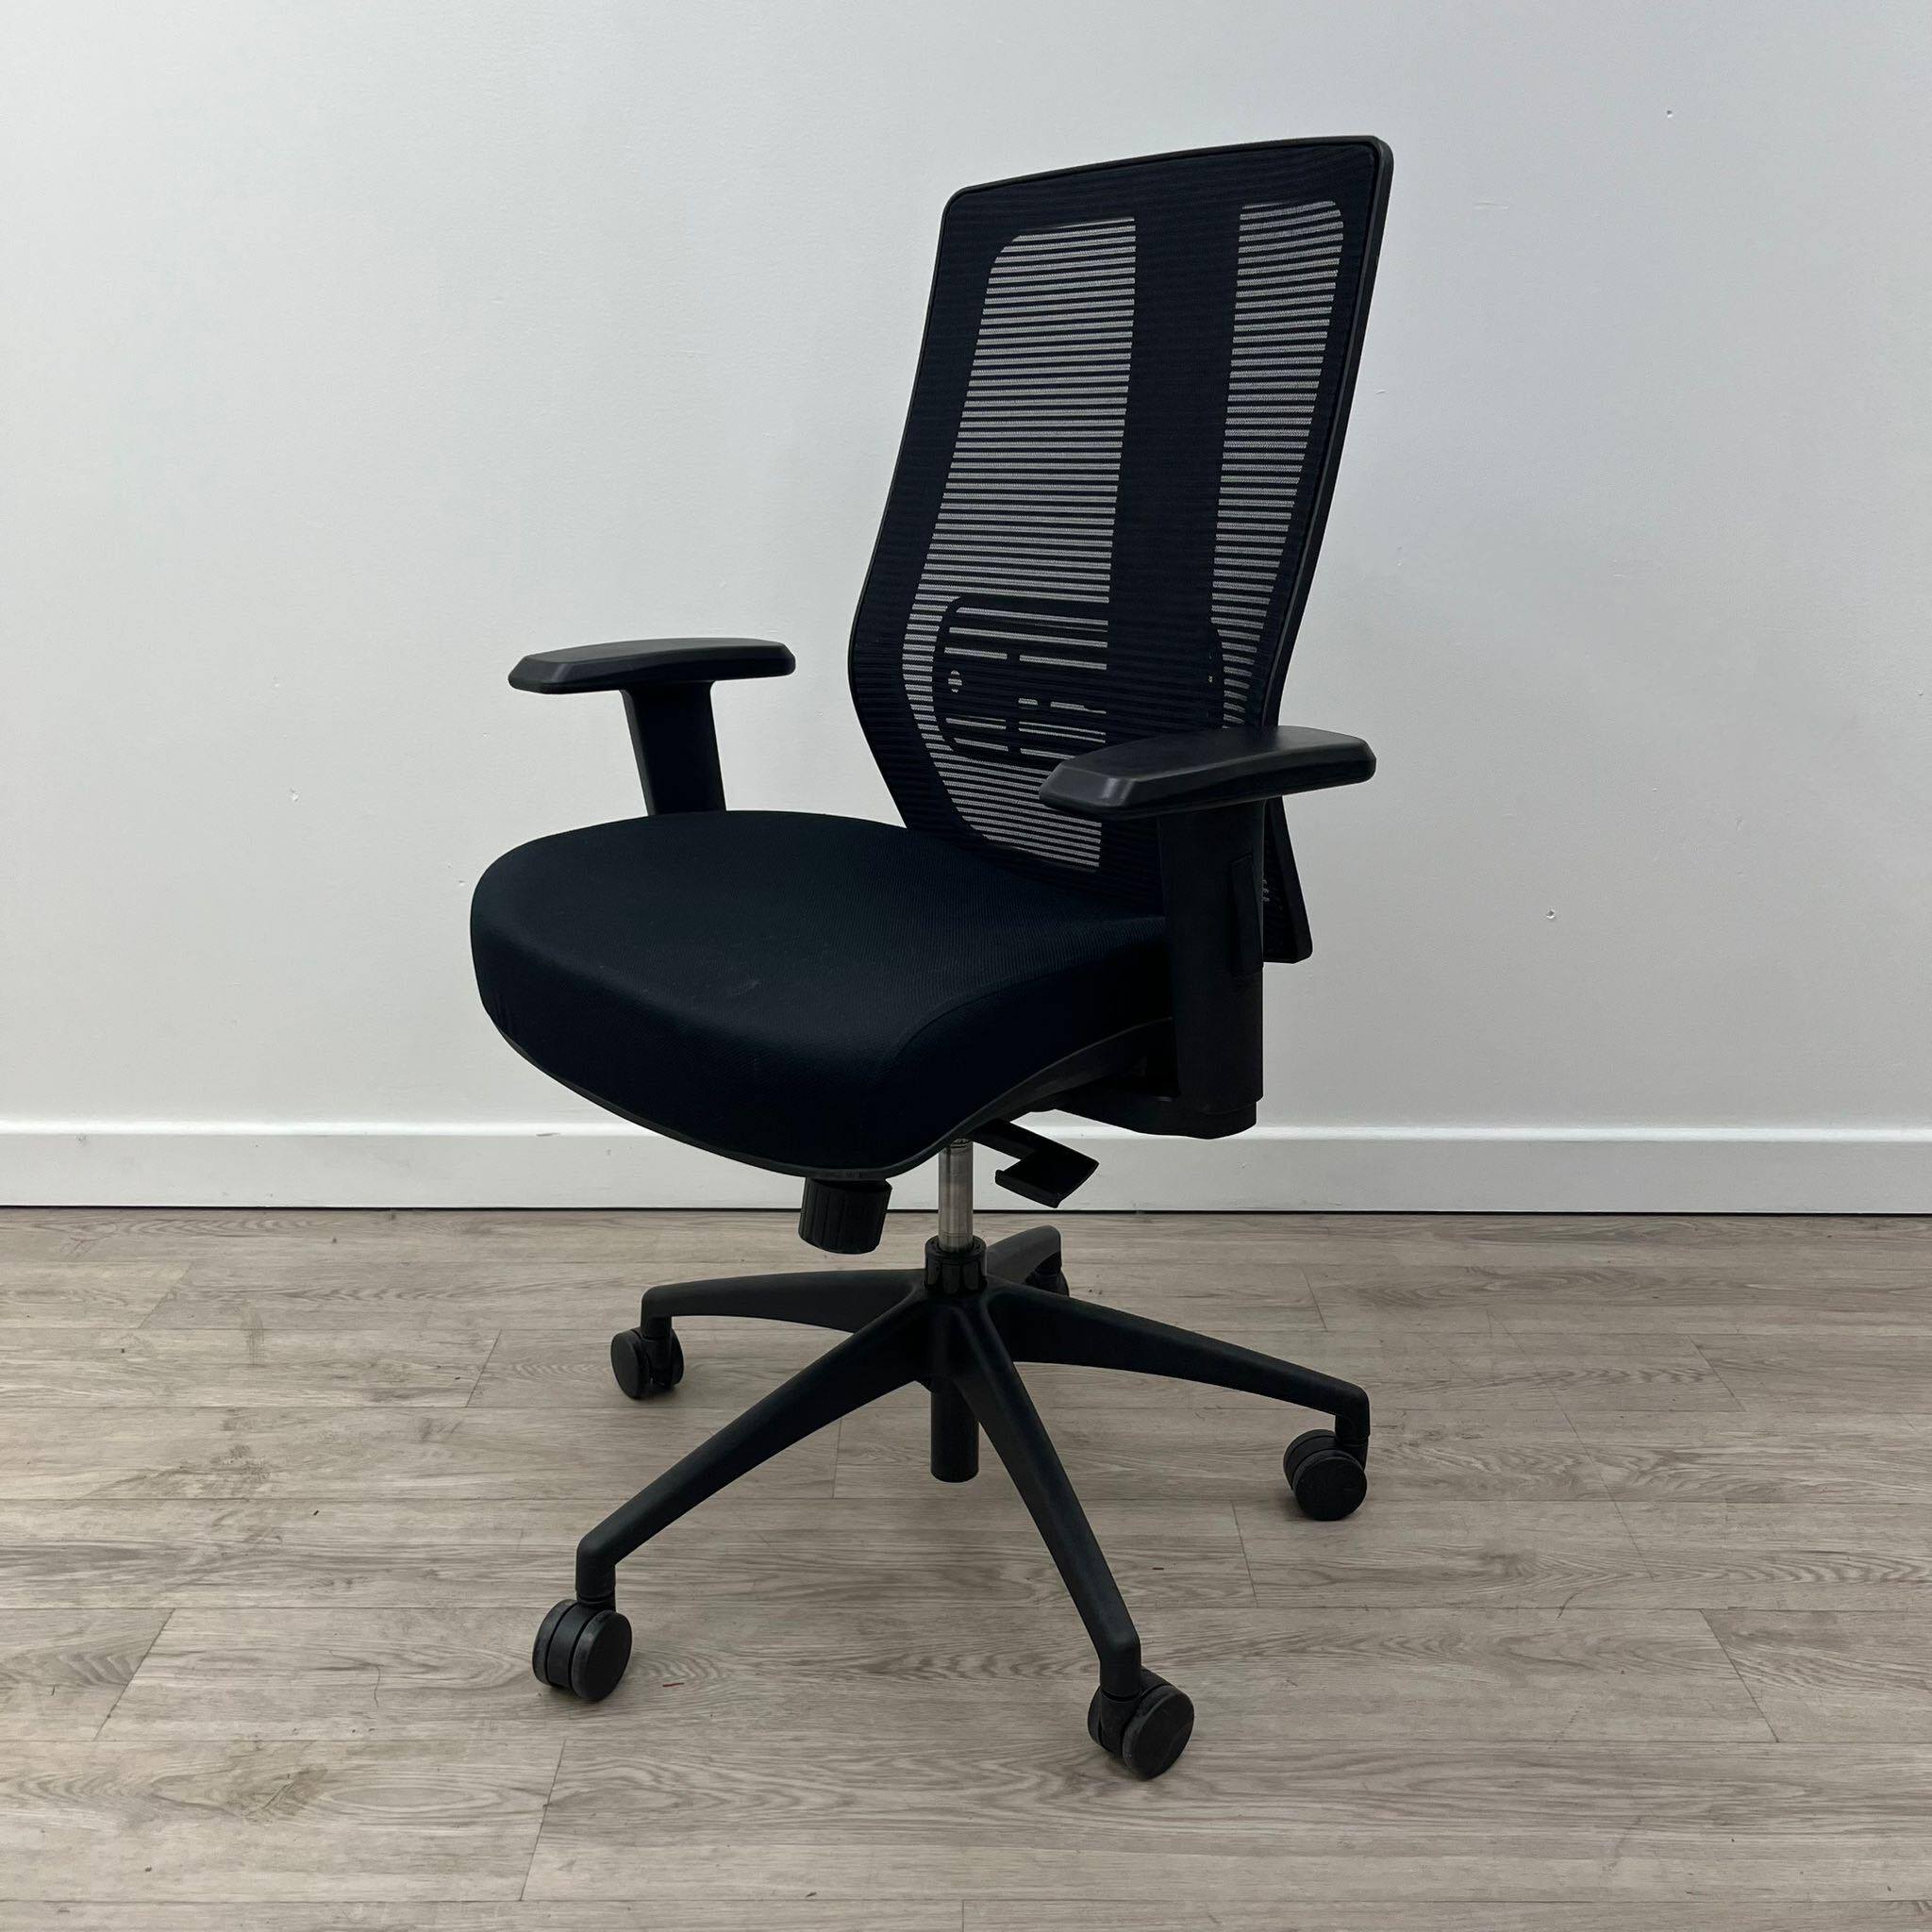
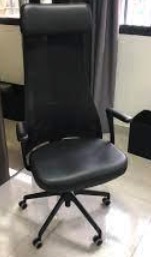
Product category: items_chair
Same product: no